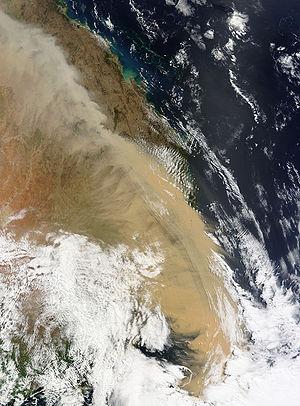
La tempête de sable en Australie de 2009 désigne une période allant du 22 au 24 septembre 2009 durant laquelle l'Est de l'Australie subit la plus intense et spectaculaire tempête de sable qu'ait connu le pays depuis 70 ans. La tempête a été par la suite qualifiée La mère de toutes les tempêtes de sable.